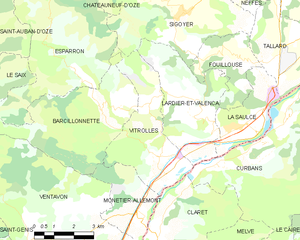
Carte des communes françaises: Vitrolles